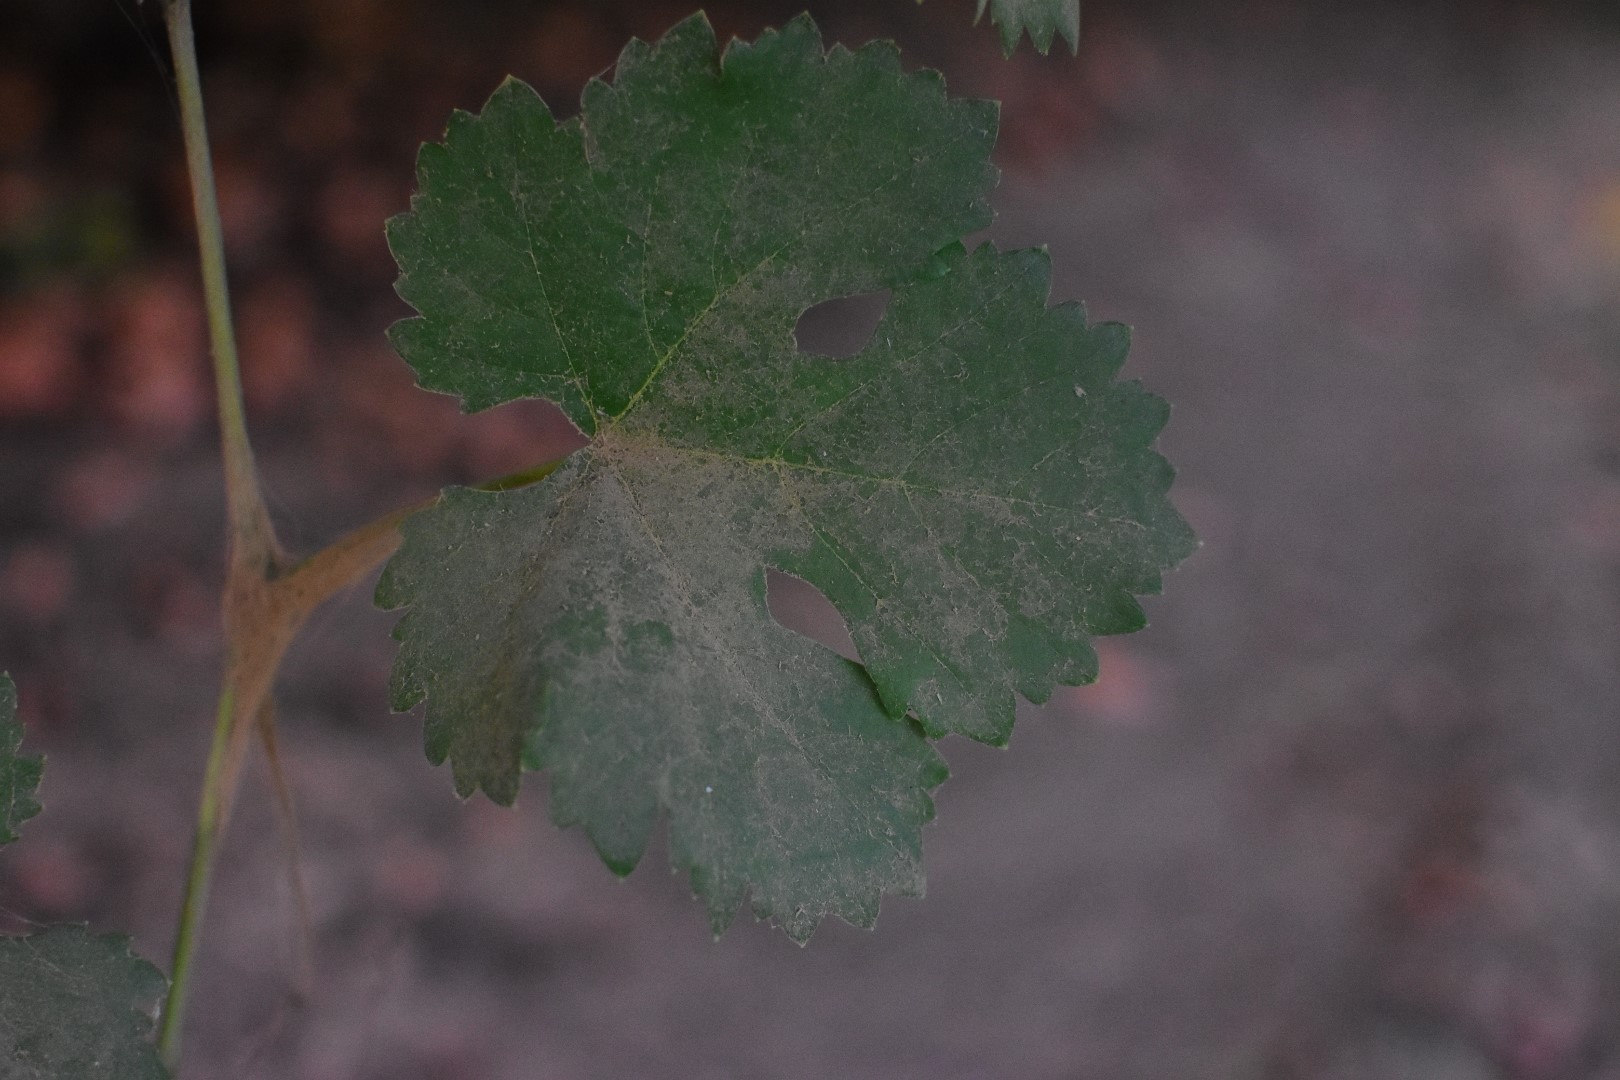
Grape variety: Aswud Balad